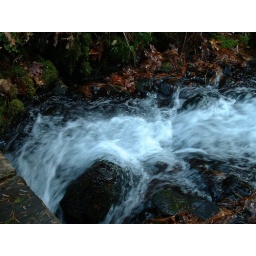
water under the foot bridge